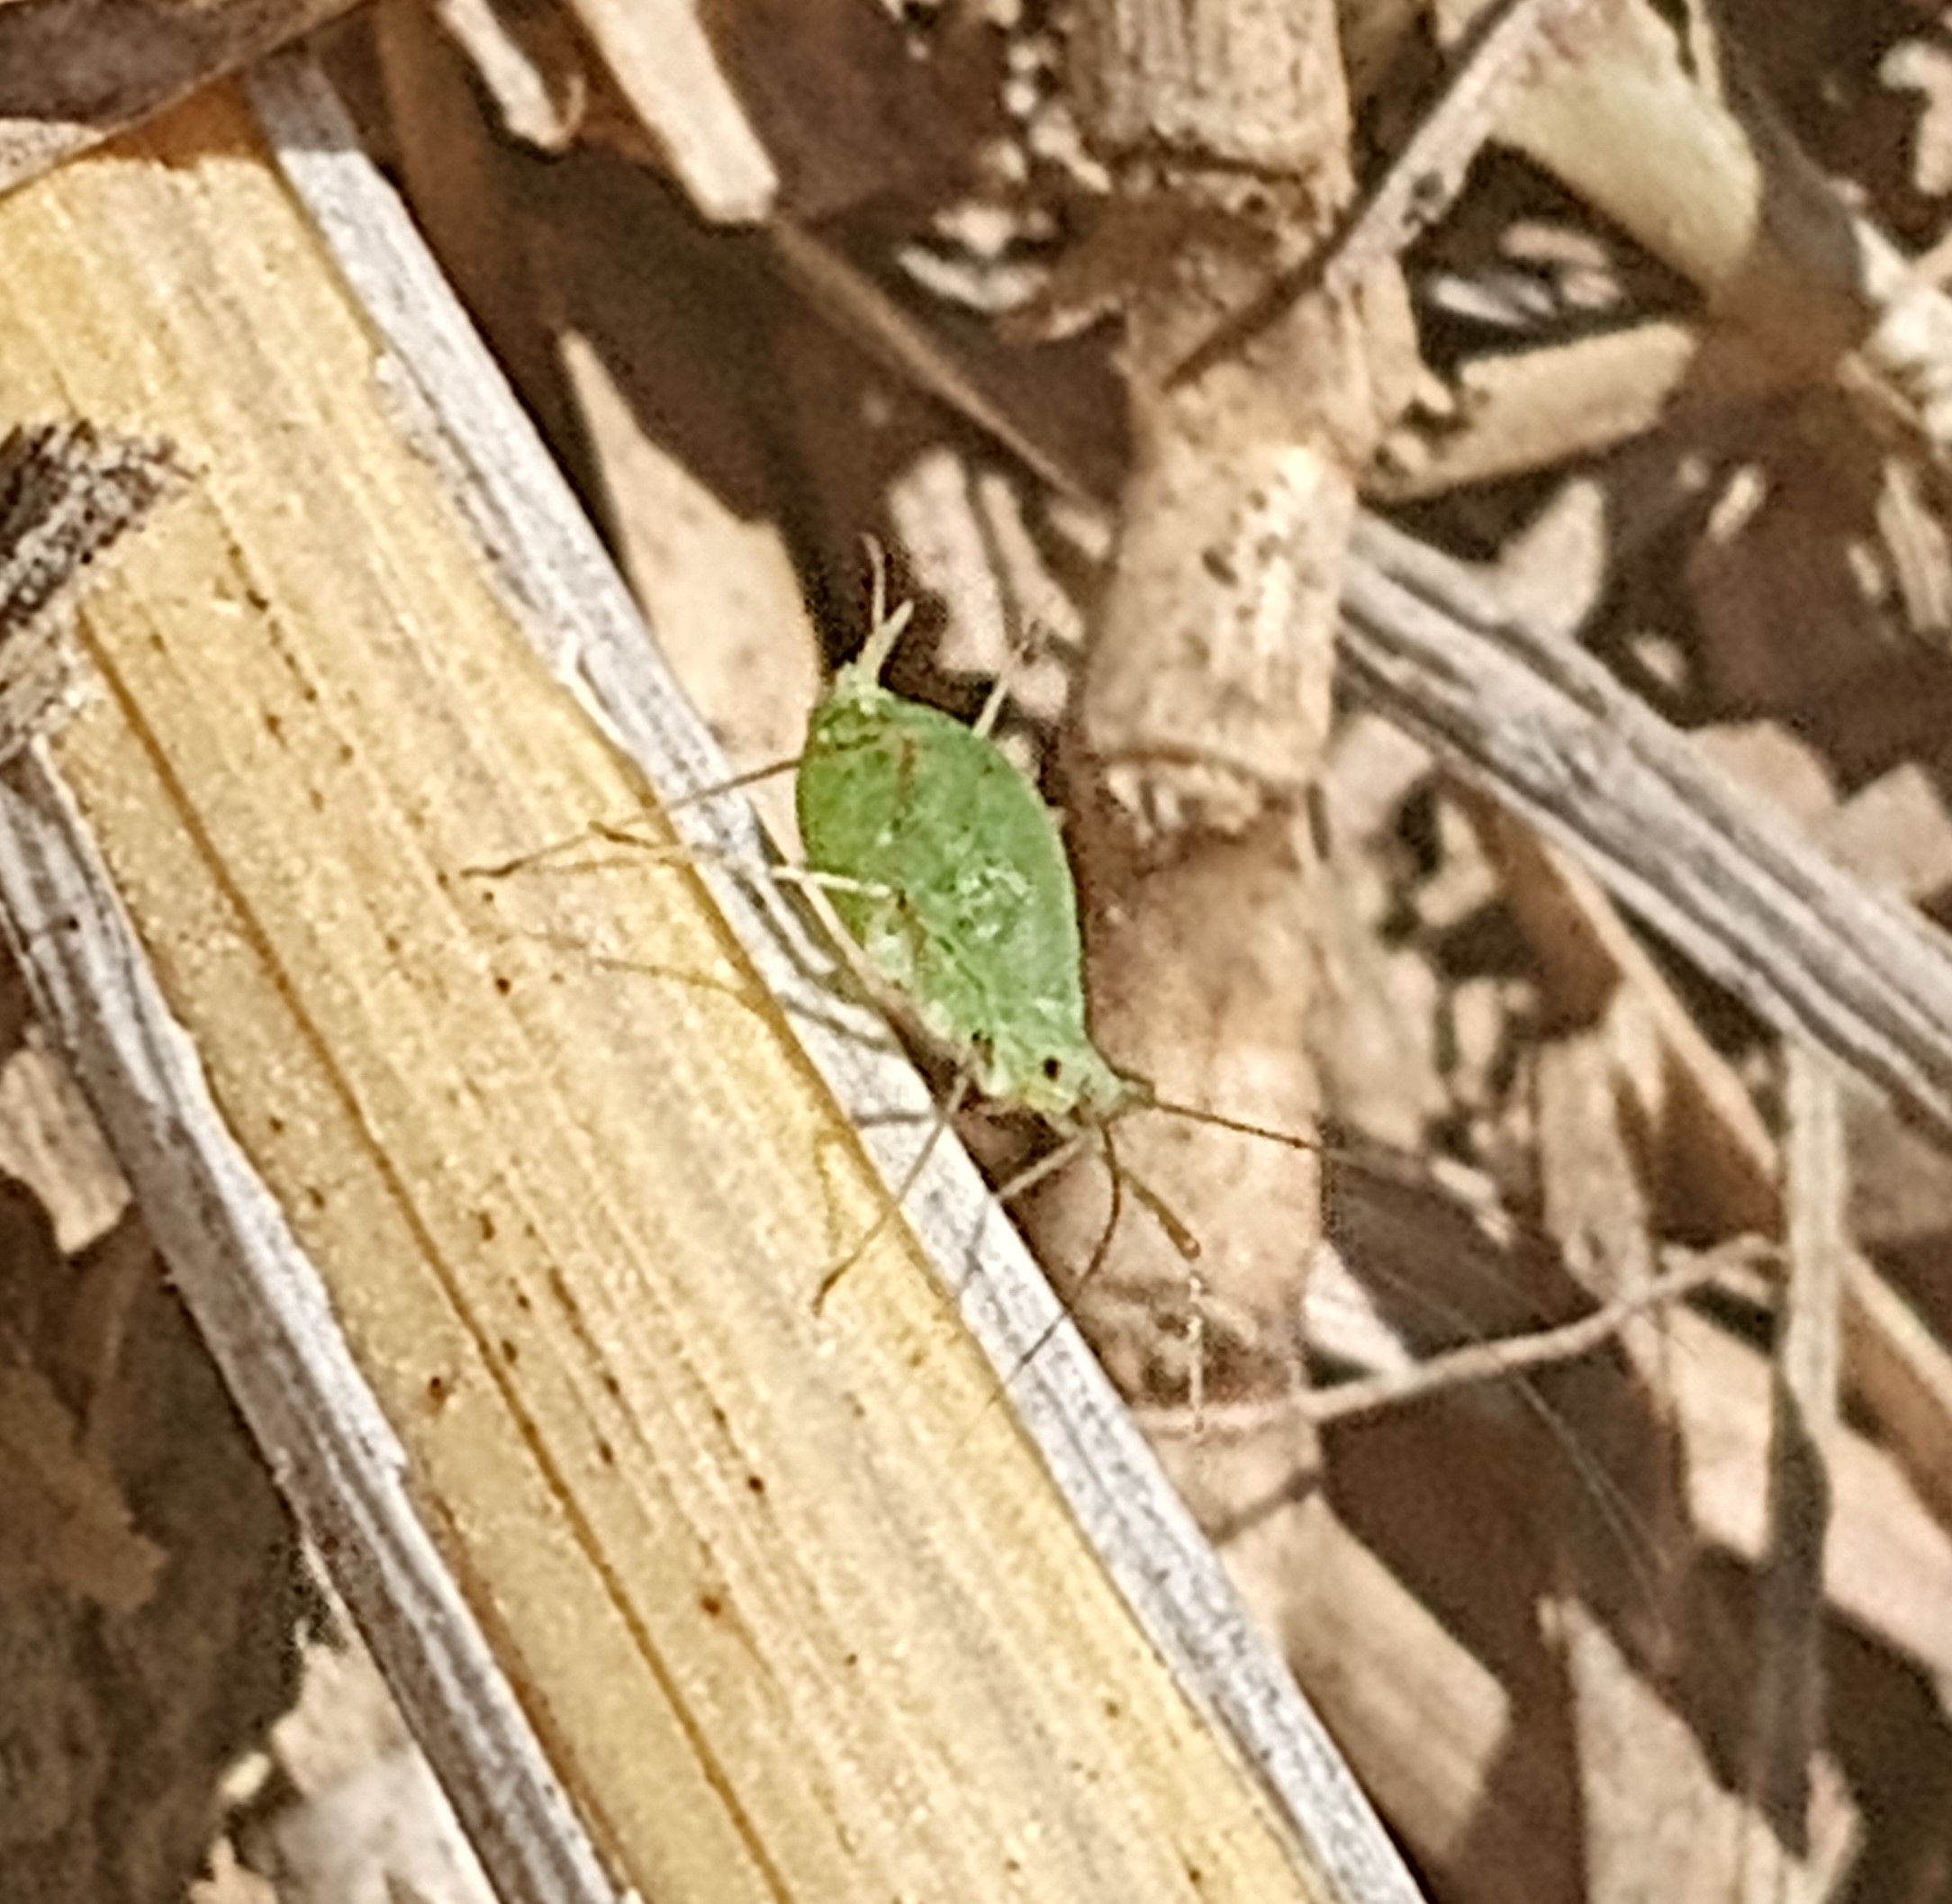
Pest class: pea_aphid